Andrew Pagett

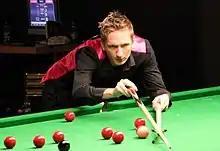
Pagett at the 2011 Paul Hunter Classic

Andrew Pagett (born 25 April 1982) is a Welsh former professional snooker player.